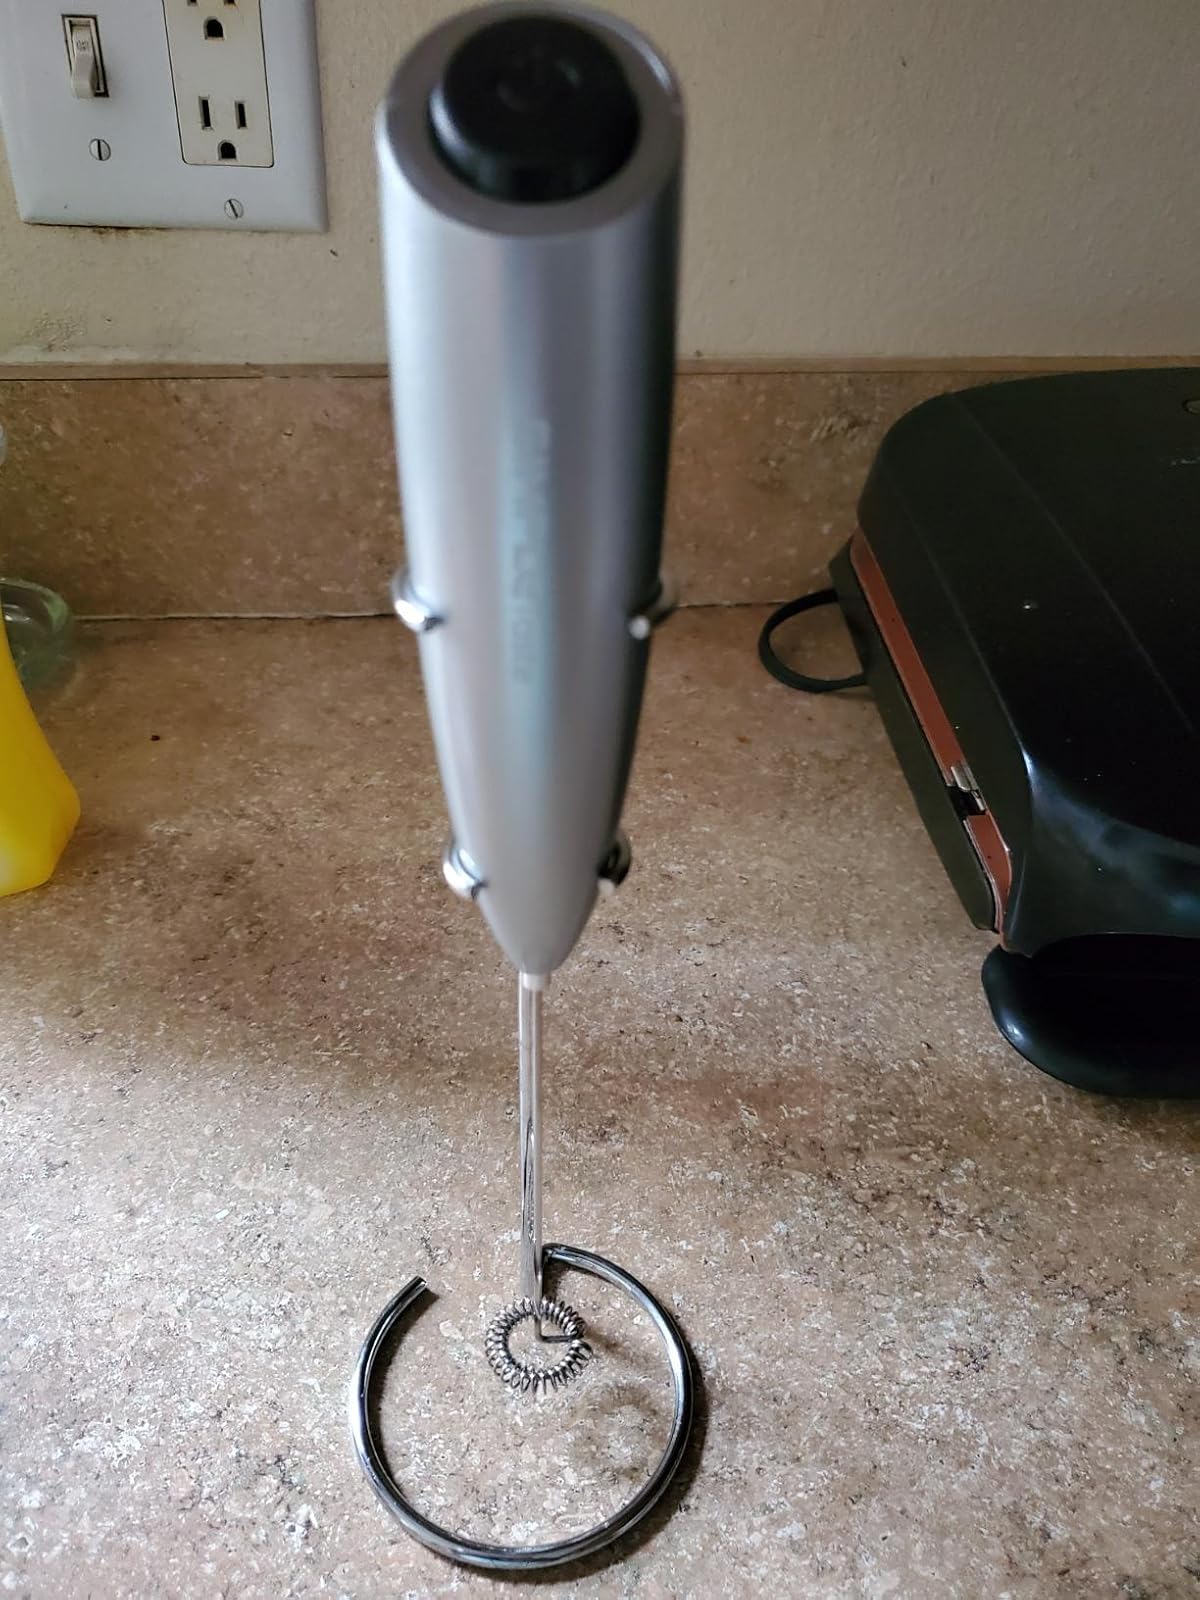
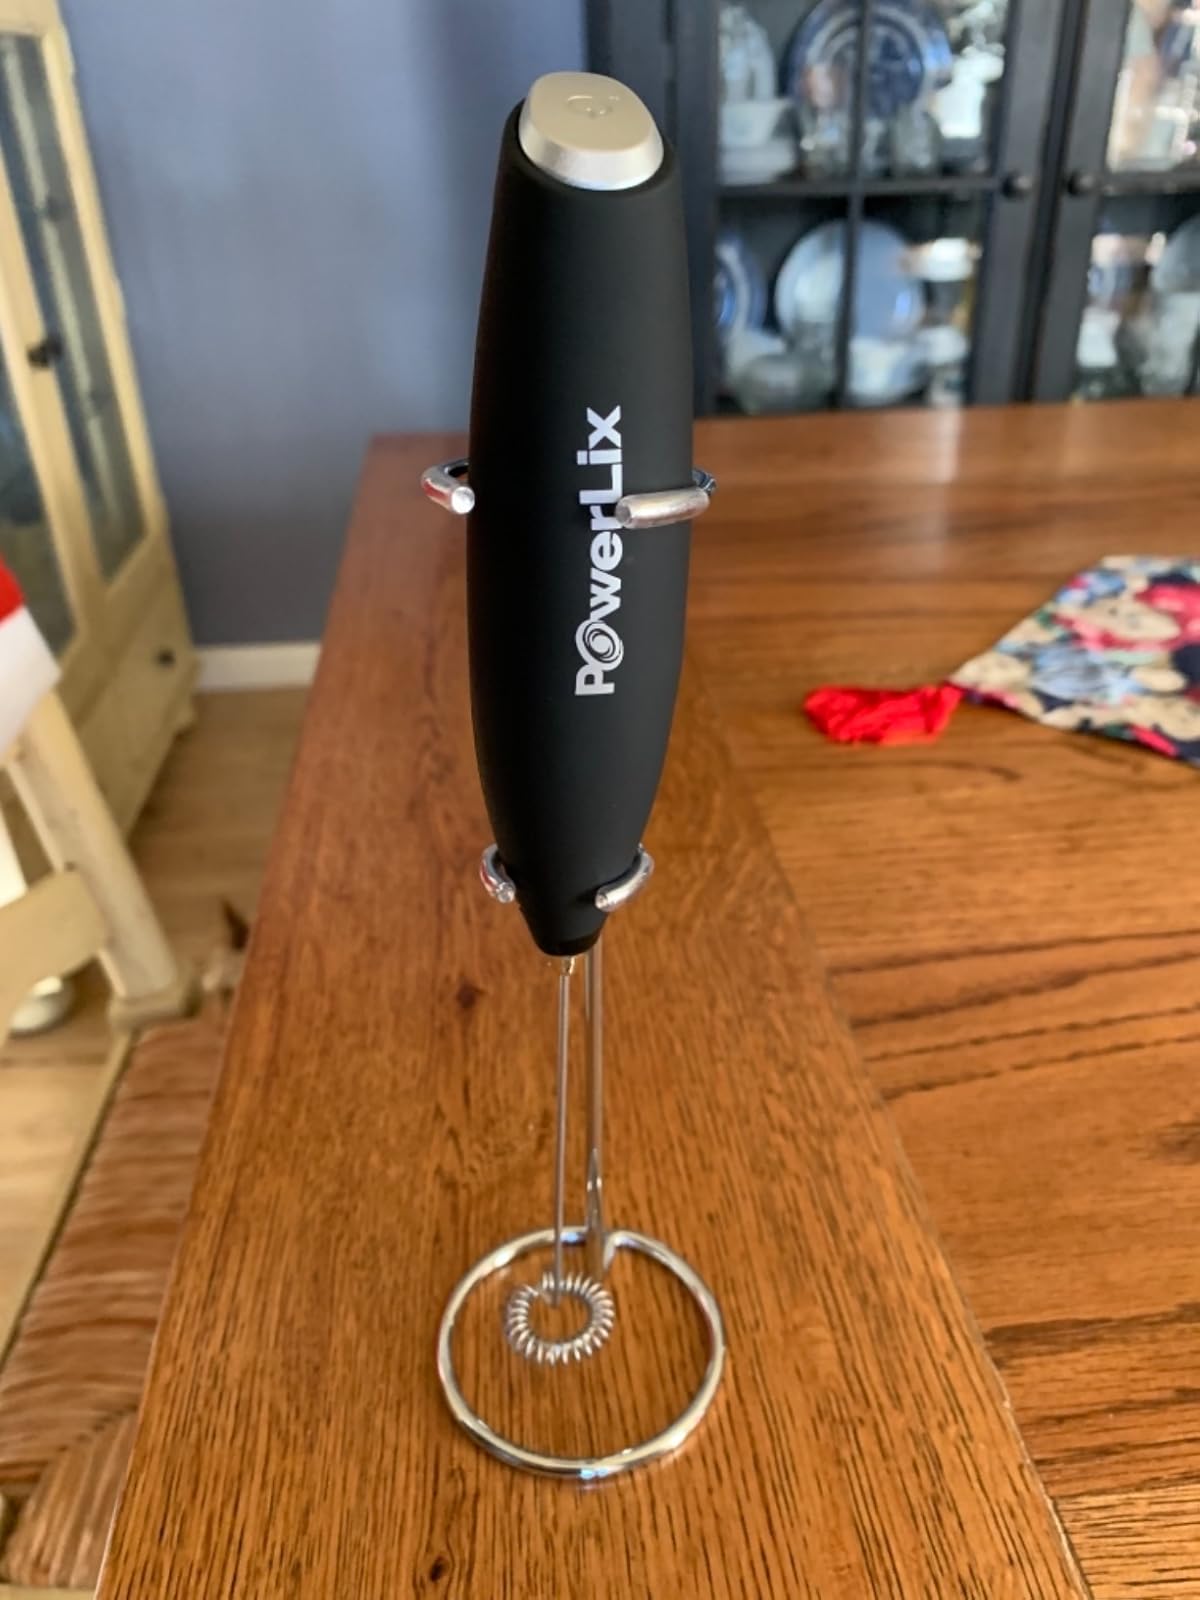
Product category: items_mixer
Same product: no